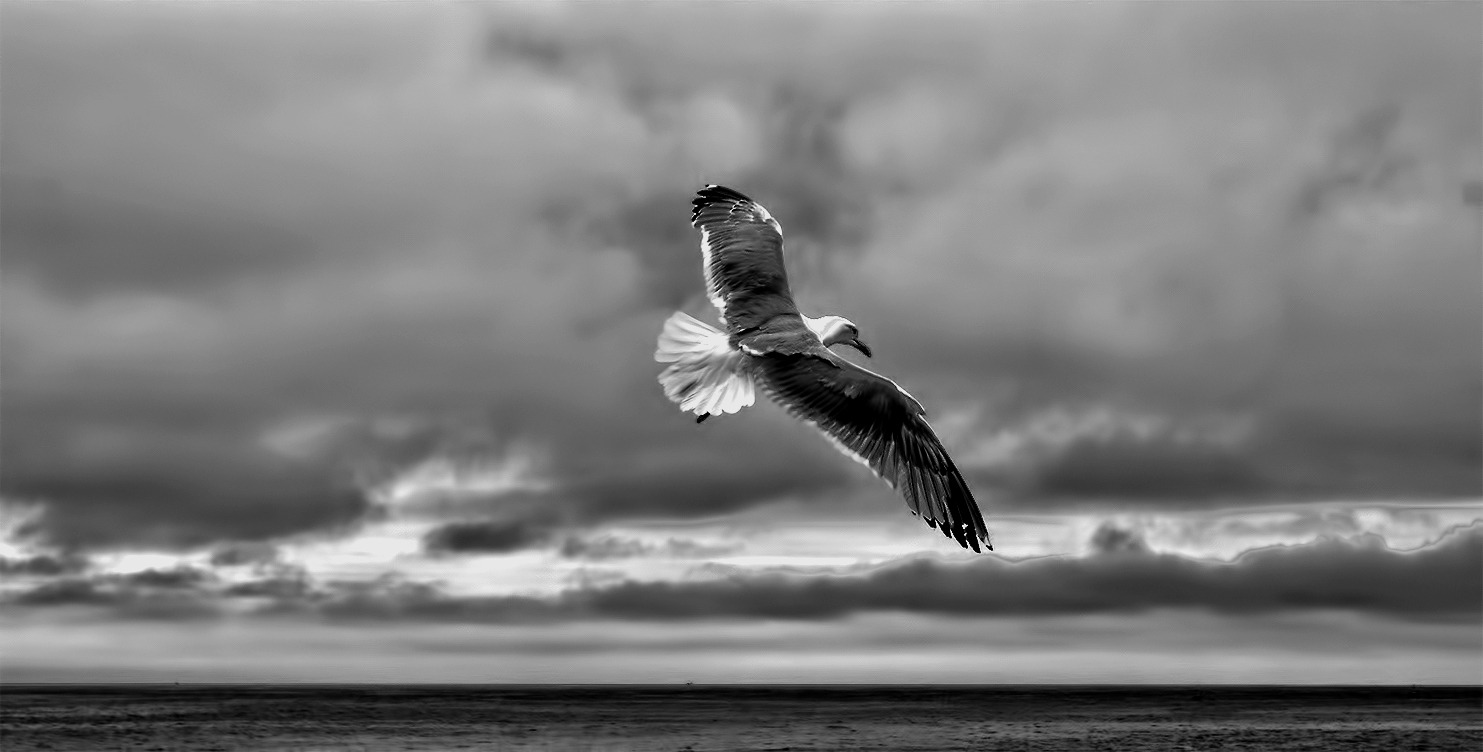
sea, nature, bird, wing, black and white, sky, white, wave, seabird, fly, seagull, gull, black, monochrome, vertebrate, sea gull, charadriiformes, monochrome photography